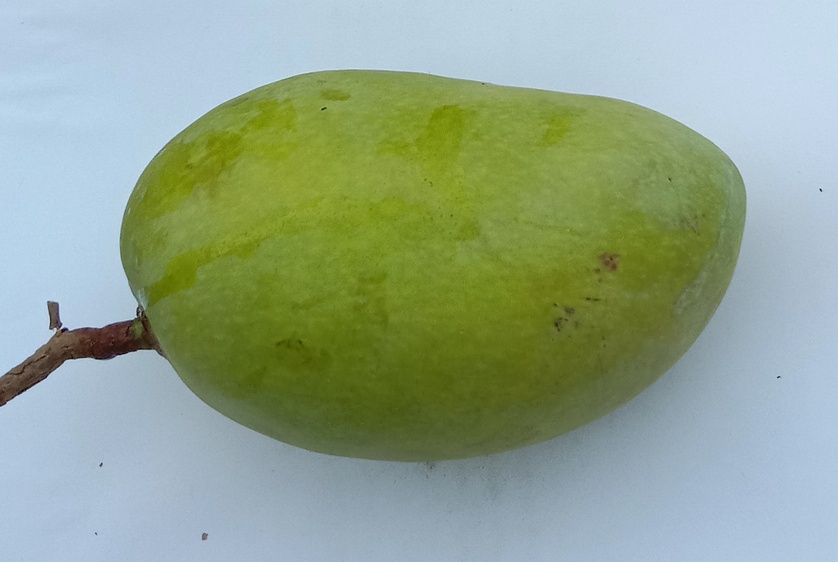
Mango variety: Chaunsa (Summer Bahisht)